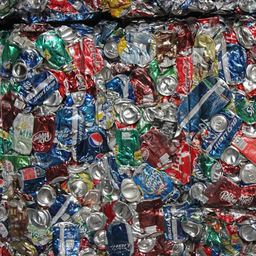
Label: metal